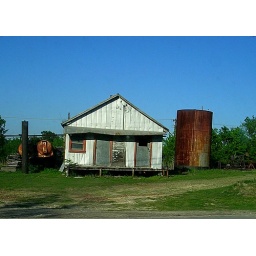
An empty house alongside the road in Corsicana